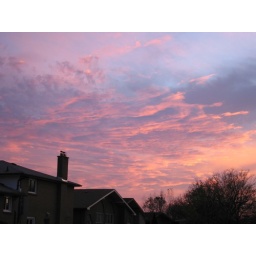
Sunset sky and clouds over houses